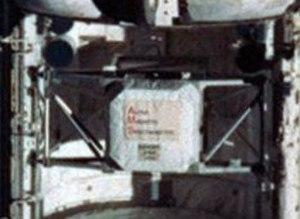
Le spectromètre magnétique Alpha ou AMS-02 est une expérience de physique des particules installée à bord de la Station spatiale internationale depuis 2011. Il rassemble autour d'un aimant de grande puissance un ensemble de détecteurs qui doivent permettre de caractériser les particules et antiparticules du rayonnement cosmique. En accumulant les observations sur la durée, cette expérience pourrait apporter des éléments de réponse à des questions fondamentales soulevées ces dernières années par la physique, telles que la nature de la matière noire et l'abondance de l'antimatière dans notre Univers. Le recueil des données est planifié sur toute la durée de vie de la Station spatiale internationale mais les premiers résultats publiés en avril 2013 semblent confirmer les théories les plus courantes relatives à l'existence de la matière noire.